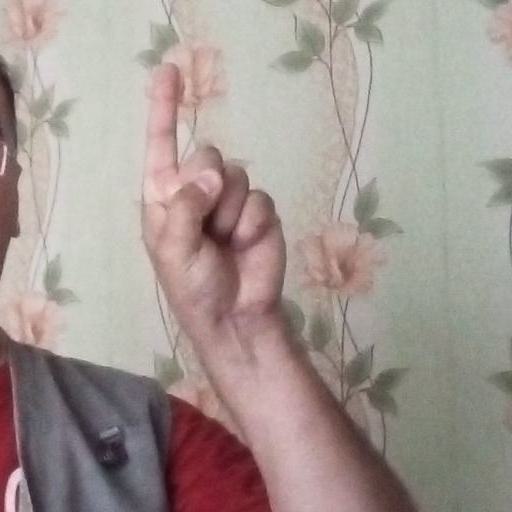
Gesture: one